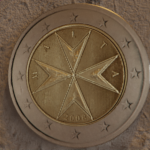
Coin value: 2euro
Country: mt
Edition: standard